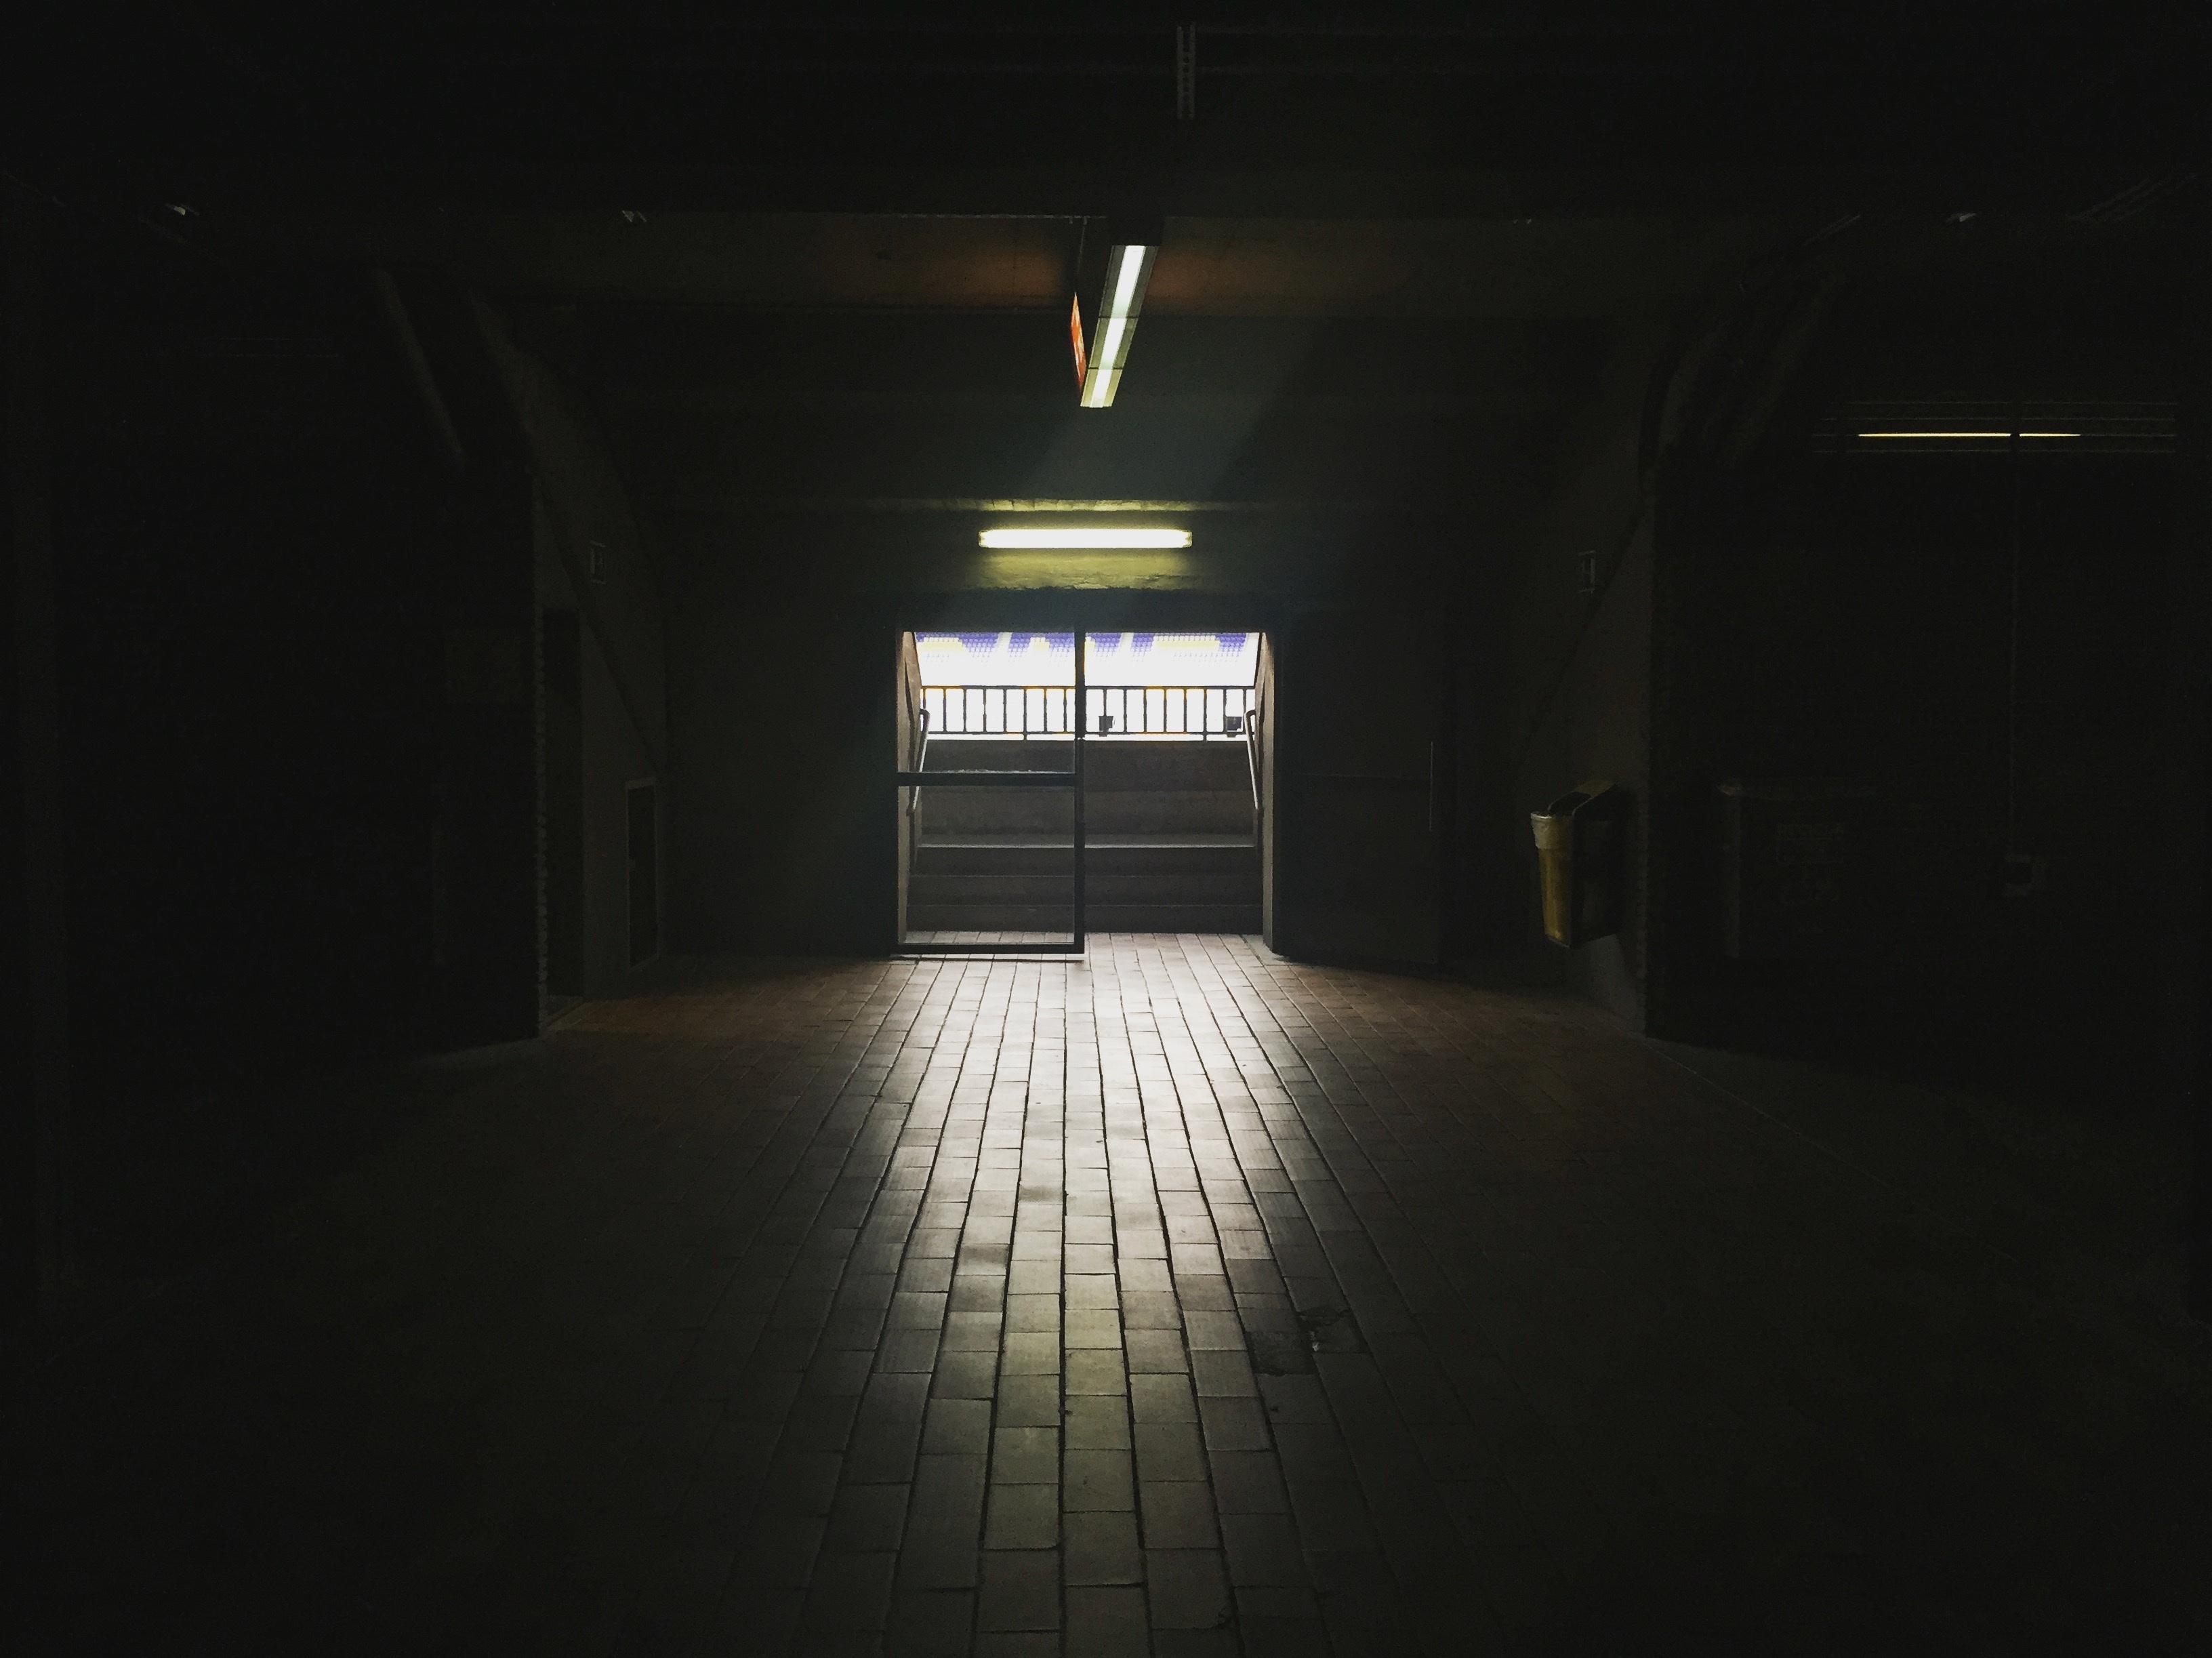
light, night, subway, hall, darkness, lighting